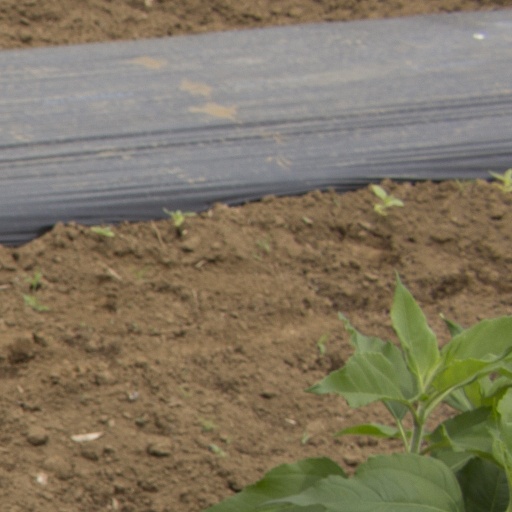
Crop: Jerusalem artichoke